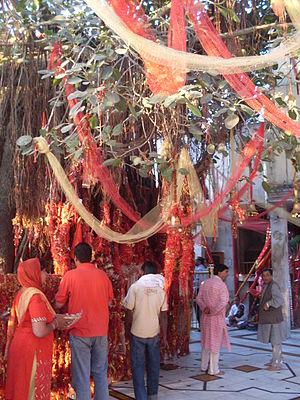
Le District d'Una est un district de l'État de l'Himachal Pradesh en Inde. Situé à l’est de la région, il partage sa frontière avec l’État du Pendjab ainsi que le district de Kangra, le district de Hamirpur, et le district de Bilaspur. Il est reconnu pour être une centre de transit pour les voyageurs en route vers l'Himalaya dans lequel il est situé. Le District d'Una est composé de cinq tehsils, ou subdivisions administratives qui désignent plusieurs villages ou villes.